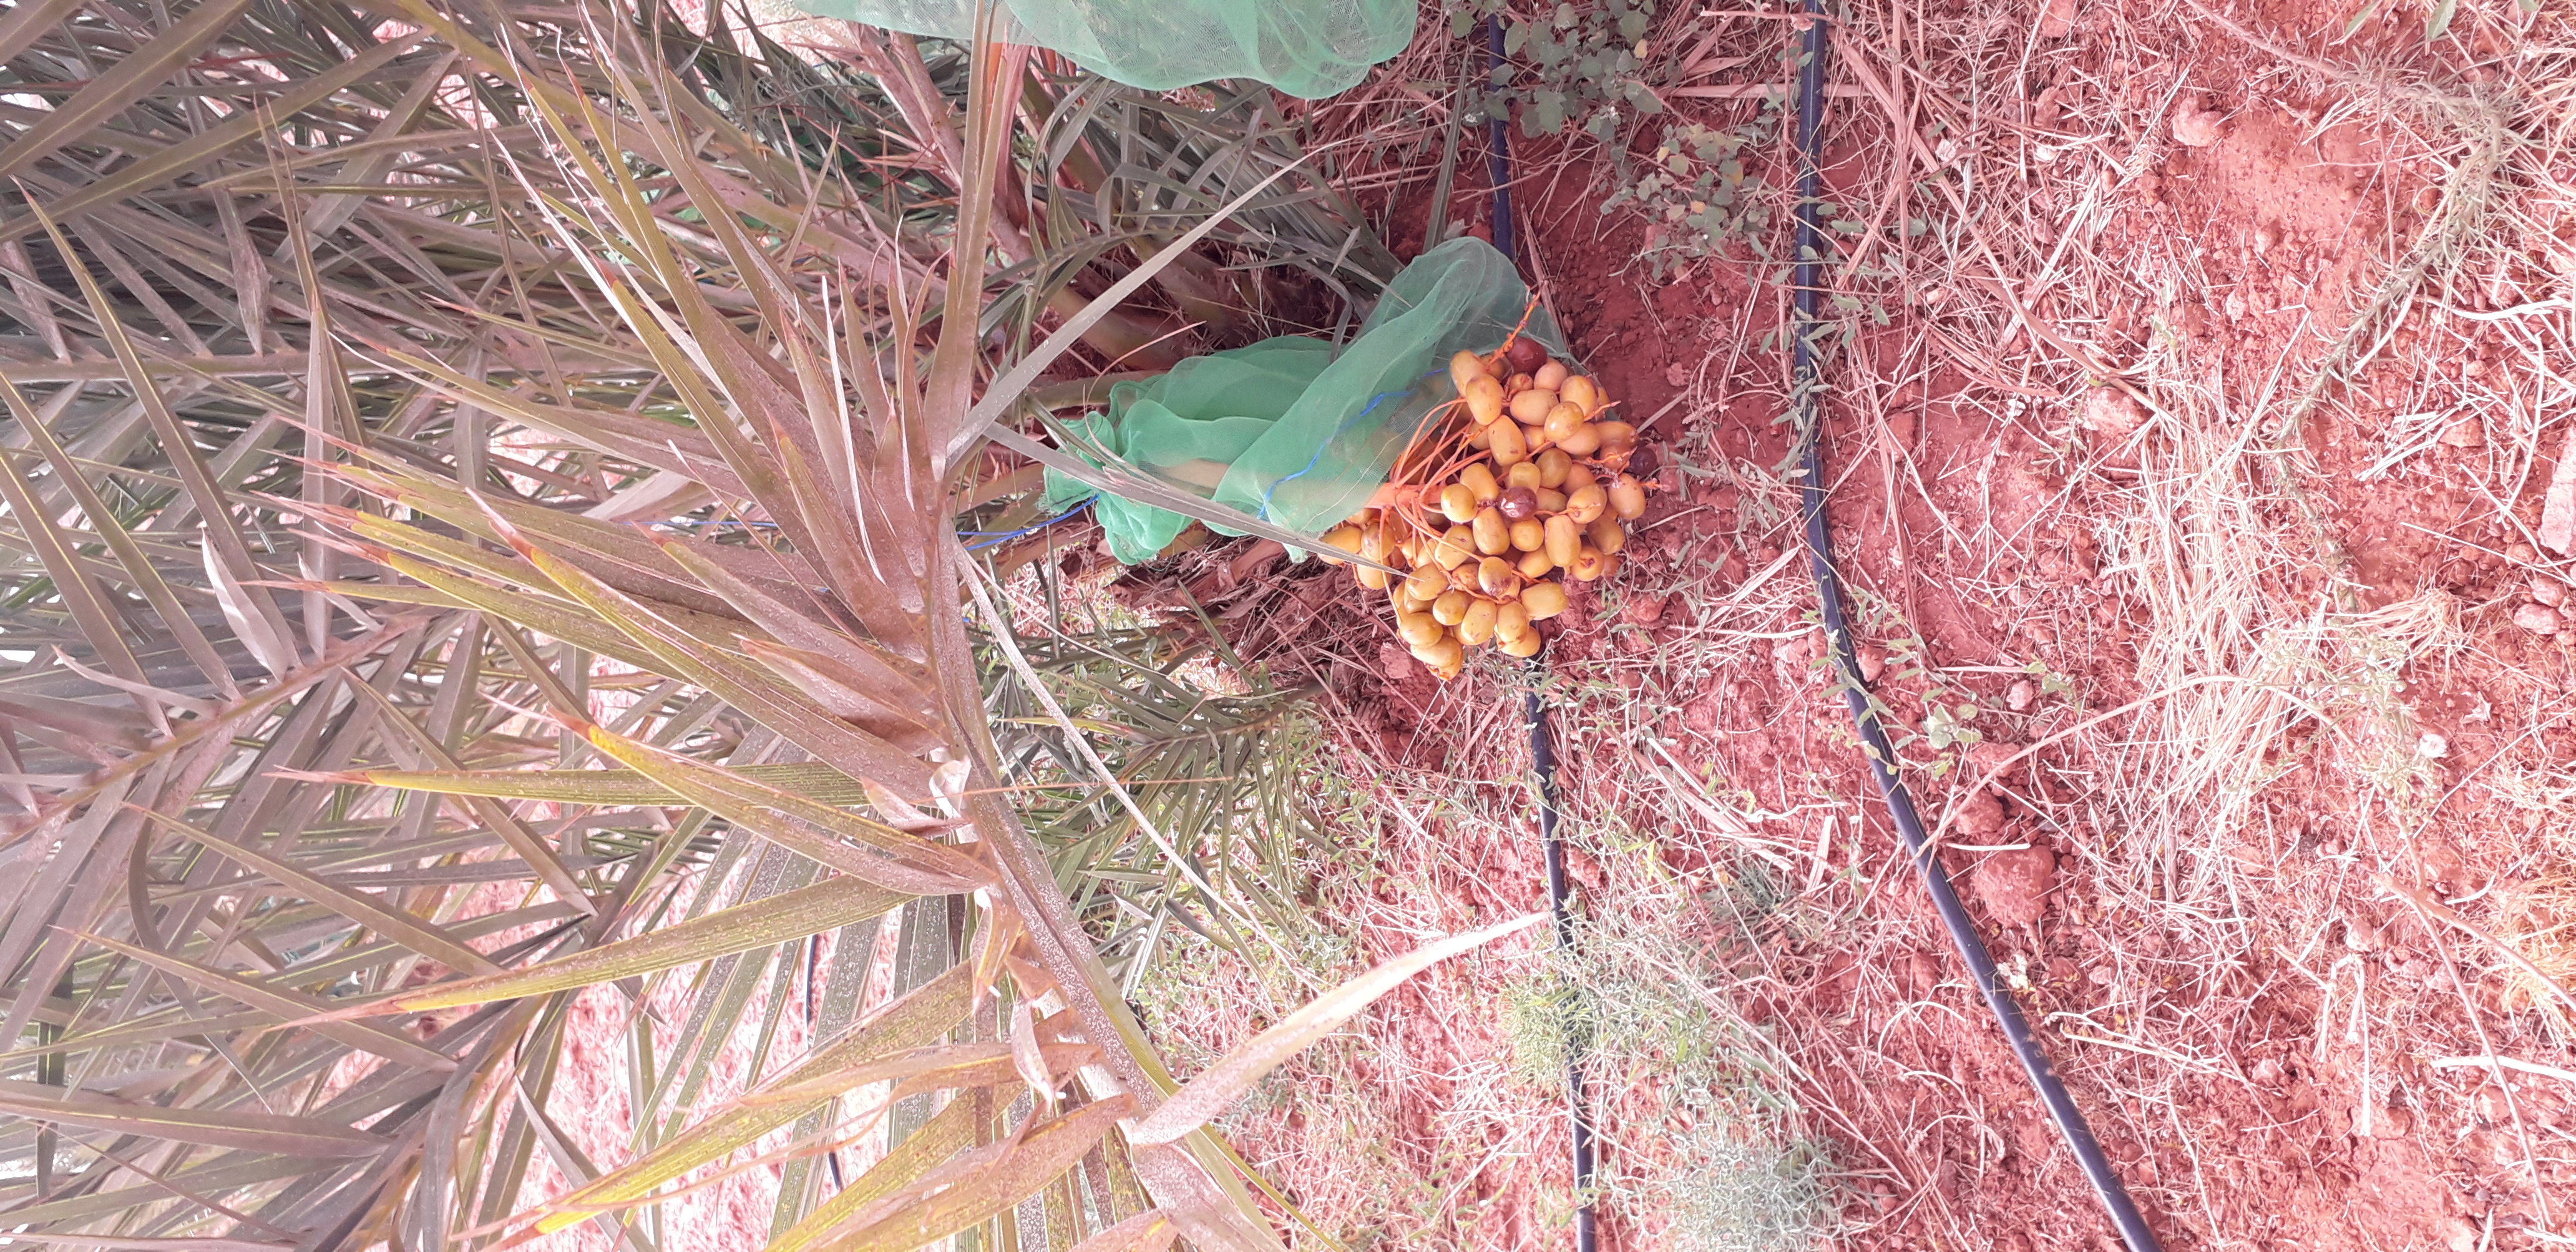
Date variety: Boufagous